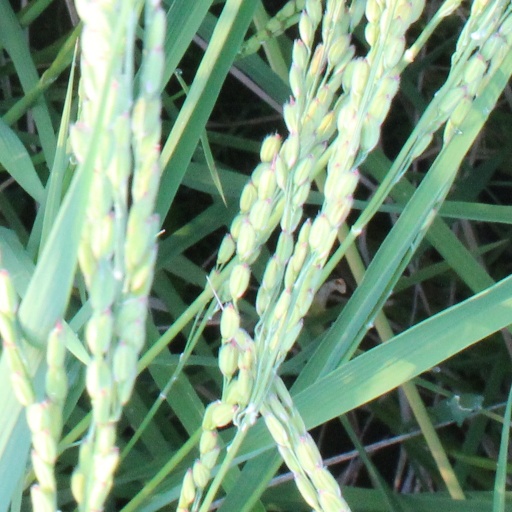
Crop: rice